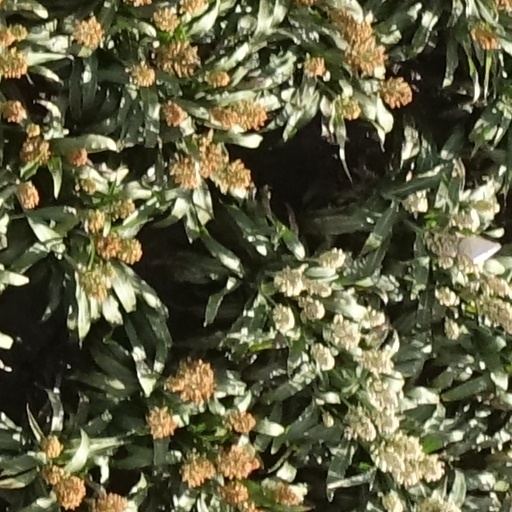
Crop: sorghum